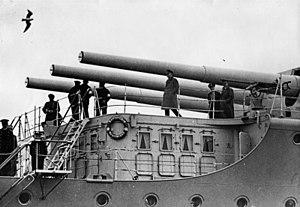
Le canon de 28 cm SK C/28 est un canon naval allemand de calibre 28 cm utilisé pendant la Deuxième Guerre mondiale.